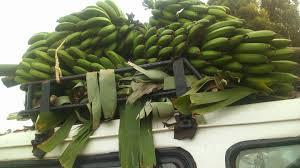
Ndizi hii  ni ambayo imechunwa kutoka shambani .Hii ndizi inaenda imewekwa kwenye juu ya gari, ili kuenda kuuzwa sokoni.Ndizi hii litauzwa kwa bei tofauti kulingana na uzito wake na ukubwa wake.